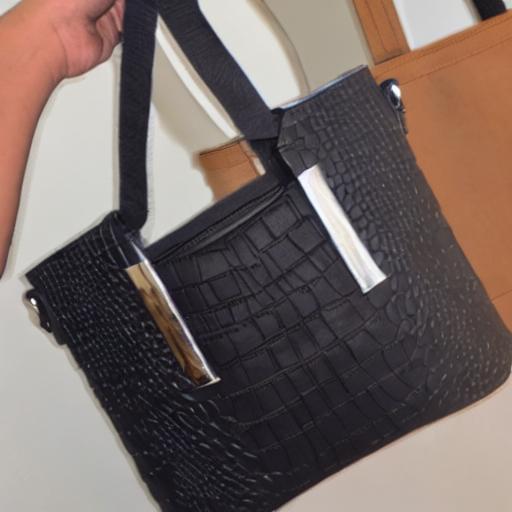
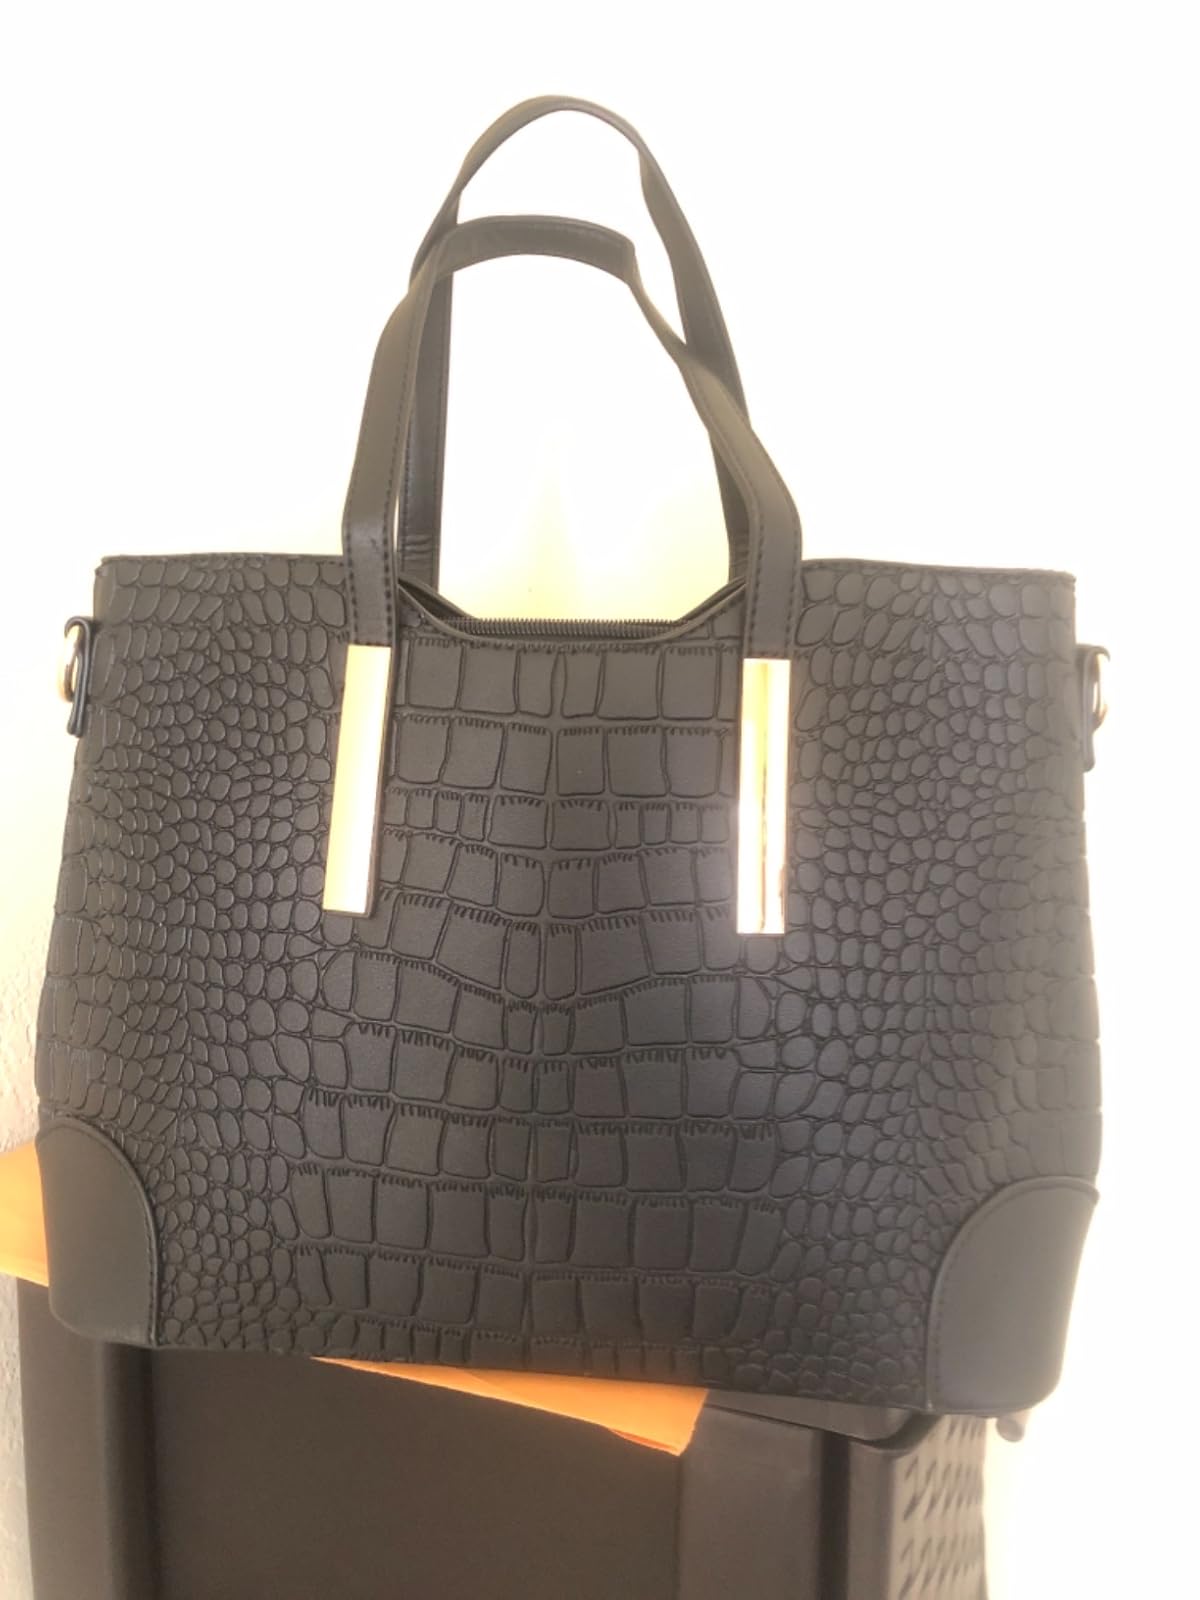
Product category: accessories_handbag
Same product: no